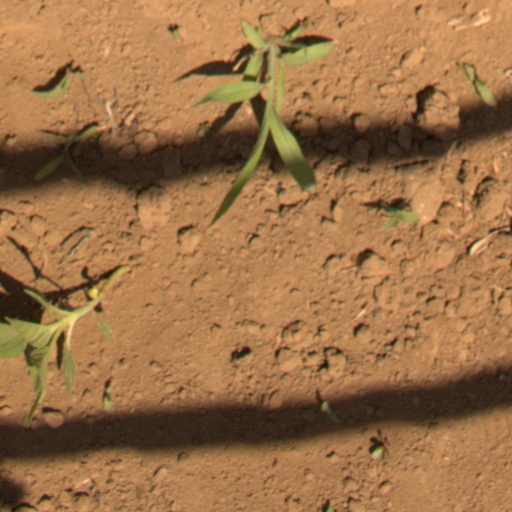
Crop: Jerusalem artichoke